La Muerte de Mikel

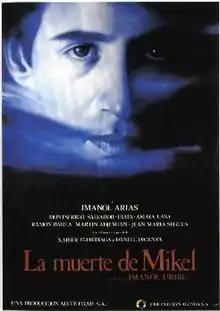
Theatrical release poster

La Muerte de Mikel is a 1984 Basque Spanish film directed by Imanol Uribe, starring Imanol Arias. The film tells the story of a gay member of ETA who died under mysterious circumstances.